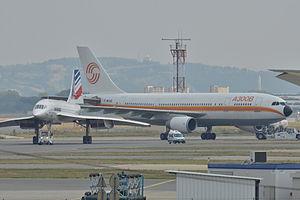
L'Airbus A300 est une famille d'avions de ligne à large fuselage construits par Airbus de 1972 à 2007. L'A300 est à l'origine de la création du groupe Airbus et constitue son premier modèle commercialisé.